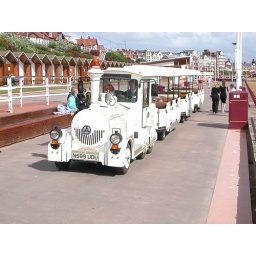
Dotto train in Bridlington, England.The train goes from the clifftop car park just outside the resort, along the promenade to the centre.(djgn2088)